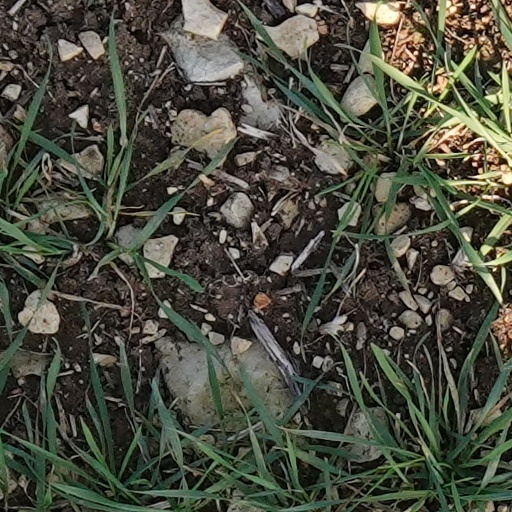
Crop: wheat